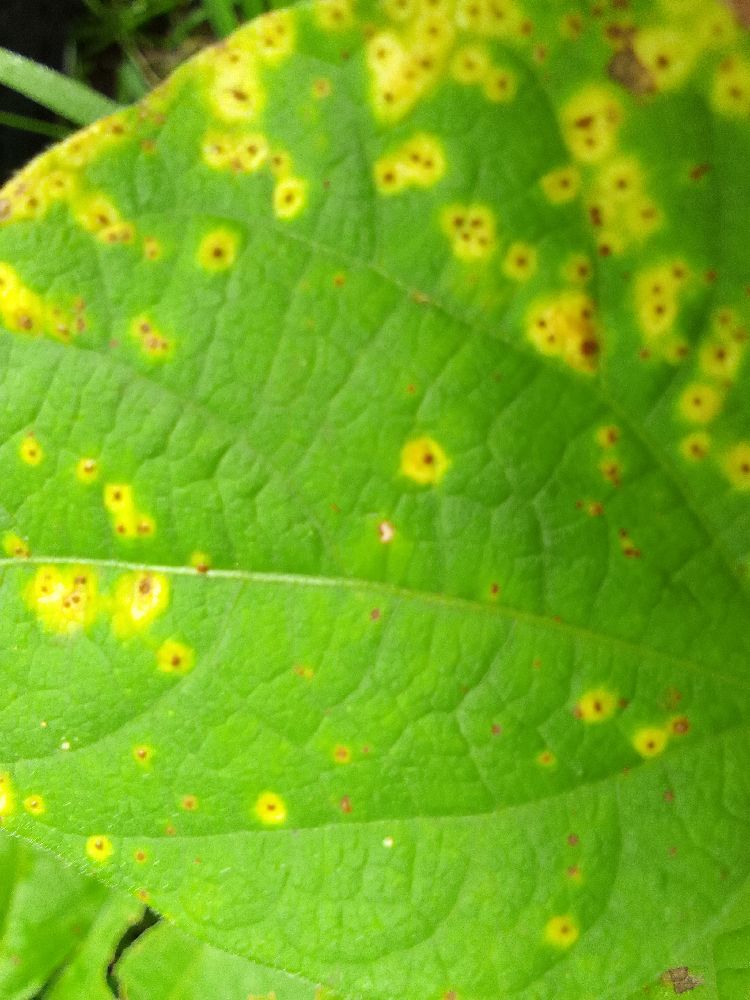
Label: rust